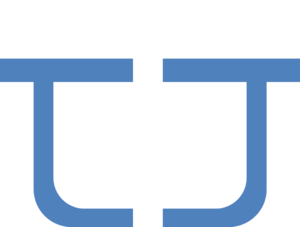
Cet article porte sur les forts et autres structures du mur d'Hadrien, système de fortifications fait de pierre et de terre et édifié de 122 à environ 128 dans l'ancienne province romaine de Bretagne, aujourd'hui en Cumbria et Northumberland dans le nord de l'Angleterre.